Joseph Wirth

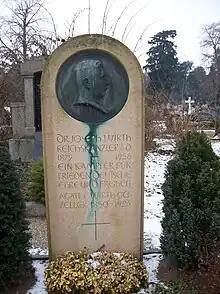
Wirth's grave in Freiburg

On 16 April 1922, Wirth and Walther Rathenau signed the Treaty of Rapallo, under which Germany and Soviet Russia renounced all war-related territorial and financial claims against each other and opened friendly diplomatic relations, a move which ended Germany's post-war foreign policy isolation. After Rathenau was assassinated by far-right extremists of the Organisation Consul on 24 June 1922, Wirth gave a speech in front of the Reichstag in which he warned that "we are experiencing in Germany a political brutalisation" that was characterized by "an atmosphere of murder, of rancour, of poison," and famously proclaimed:There stands the enemy, who drips his poison into the wounds of a people. There stands the enemy, and about it there is no doubt: the enemy is on the Right!On 21 July 1922, the Reichstag passed the Law for the Protection of the Republic on the initiative of the Wirth government. It increased the penalties for political assassinations and banned organisations opposed to the "constitutional republican form of government" along with their printed matter and meetings.